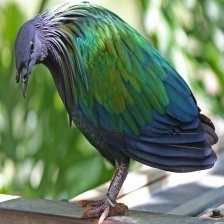
Species: NICOBAR PIGEON
Scientific name: CALOENAS NICOBARICA